Trigarium

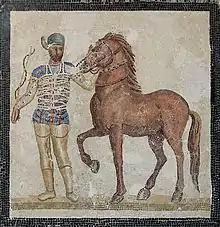
Charioteer of the Blue Team with horse "(3rd-century mosaic)"

The trigarium was an equestrian training ground in the northwest corner of the Campus Martius ("Field of Mars") in ancient Rome. Its name was taken from the "triga", a three-horse chariot.